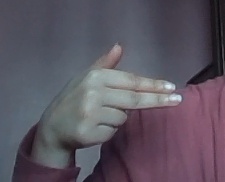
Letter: ghain